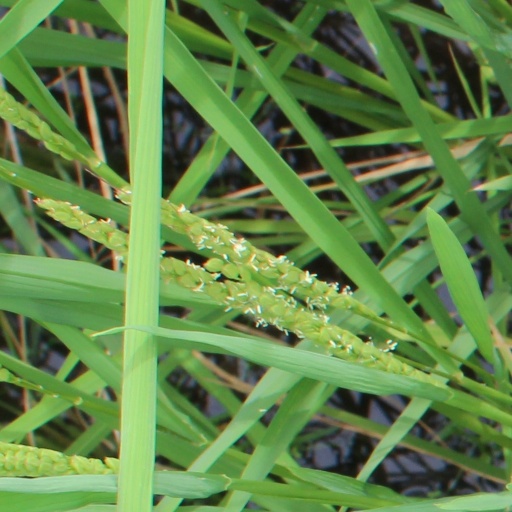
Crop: rice